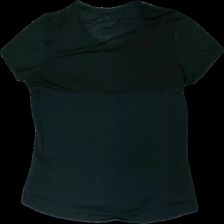
View: back
Type: Training top
Category: Ladies
Brand: Adidas
Colors: Black, White
Material: 100% polyester
Pattern: Striped
Cut: C-collar, Tight
Size: L
Season: All
Trend: Sports
Smell: Minor
Damage: pulled threads
Price range: <50
Recommended usage: Recycle